David Eugene Smith

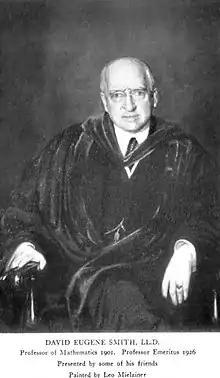
David Eugene Smith

David Eugene Smith (January 21, 1860 – July 29, 1944) was an American mathematician, educator, and editor.